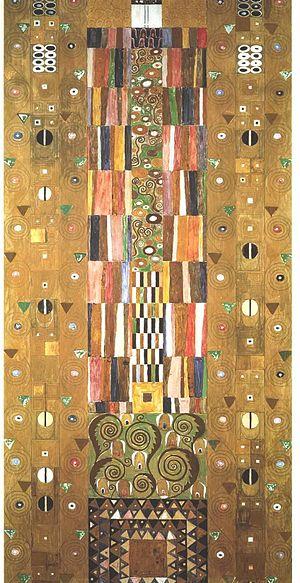
Gustav Klimt, né le 14 juillet 1862 à Baumgarten et mort le 6 février 1918 à Vienne, est un peintre symboliste autrichien, et l'un des membres les plus en vue du mouvement Art nouveau et de la Sécession de Vienne.